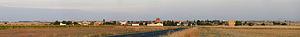
La Vellés est une commune de la province de Salamanque dans la communauté autonome de Castille-et-León en Espagne.